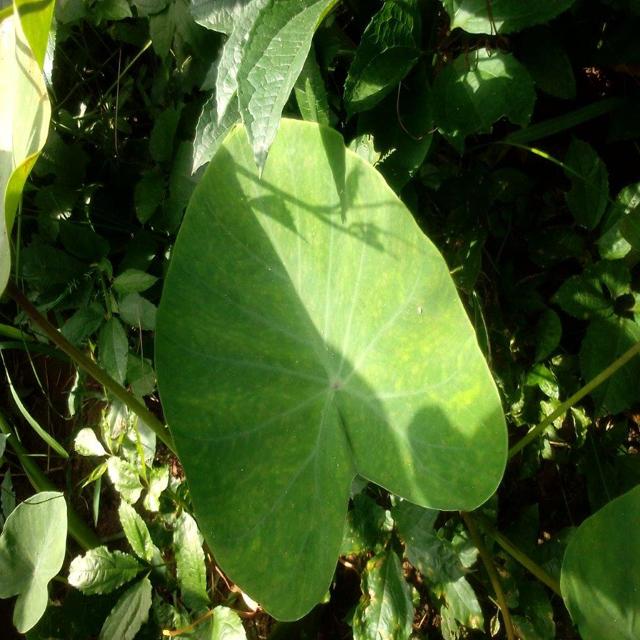
Label: Early_Blight